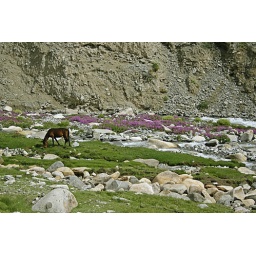
A lonely horses grazes by a stream, while a bunch of pretty purple flowers lend their color to the landscape